Pasadena Hills, Missouri

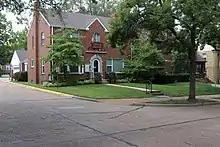
Pasadena Hills City Hall, July 2016

As of the census of 2000, there were 1,147 people, 460 households, and 316 families living in the city. The population density was . There were 478 housing units at an average density of . The racial makeup of the city was 29.99% White, 67.39% African American, 0.17% Native American, 0.52% Asian, 0.09% from other races, and 1.83% from two or more races. Hispanic or Latino of any race were 0.87% of the population.